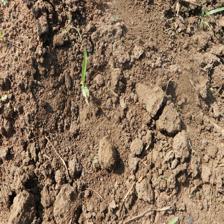
Label: Sorghum